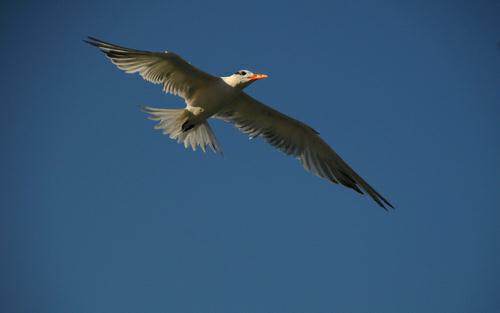
A photo of a caspian tern